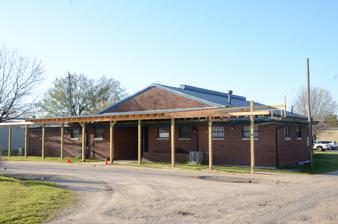
Building: McGehee National Guard Armory
Country: United States of America
Year built: 1954
United States historic place McGehee National Guard Armory U.S. National Register of Historic Places Location in Arkansas Show map of Arkansas Location in United States Show map of the United States Location 1610 S. First St., McGehee, Arkansas Coordinates 33°36′48″N 91°23′4″W / 33.61333°N 91.38444°W / 33.61333; -91.38444 Area 1 acre (0.40 ha) Built 1954 ( 1954 ) Built by Townsend Construction Co. Architectural style Plain/Traditional NRHP reference No. 06000441 Added to NRHP May 31, 2006 The McGehee National Guard Armory is a historic armory building at 1610 South First Street in McGehee, Arkansas .  The armory, built in 1954, is a single story cinder block building faced in brick veneer.  The metal gable roof is supported by a steel frame, with clerestory awning windows on either side.  The large central area is surrounded on three sides by single story flat-roofed sections housing offices, kitchen space, and other support areas.  The design of the building is typical of those produced by the Arkansas National Guard at that time.  The building was used by the National Guard until 2005, and was given to the city the following year. The building was listed on the National Register of Historic Places in 2006. See also National Register of Historic Places listings in Desha County, Arkansas References